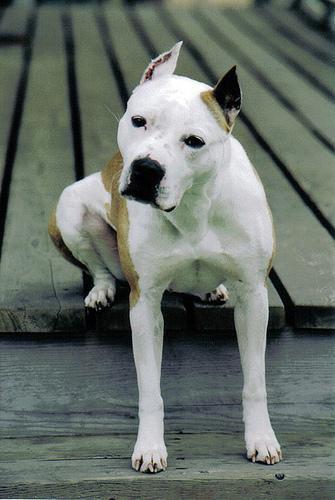
American_Staffordshire_terrier